LGBTQ people in the Russo-Ukrainian War

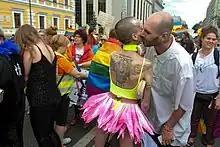

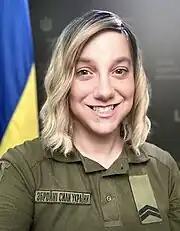
Sarah Ashton-Cirillo, American former journalist who has worked as a spokesperson for Ukraine's Territorial Defense Forces

Lesbian, gay, bisexual, and transgender (LGBT) people have played a role in multiple aspects of the Russo-Ukrainian War.